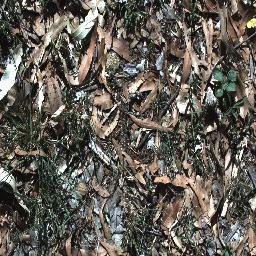
Label: negative